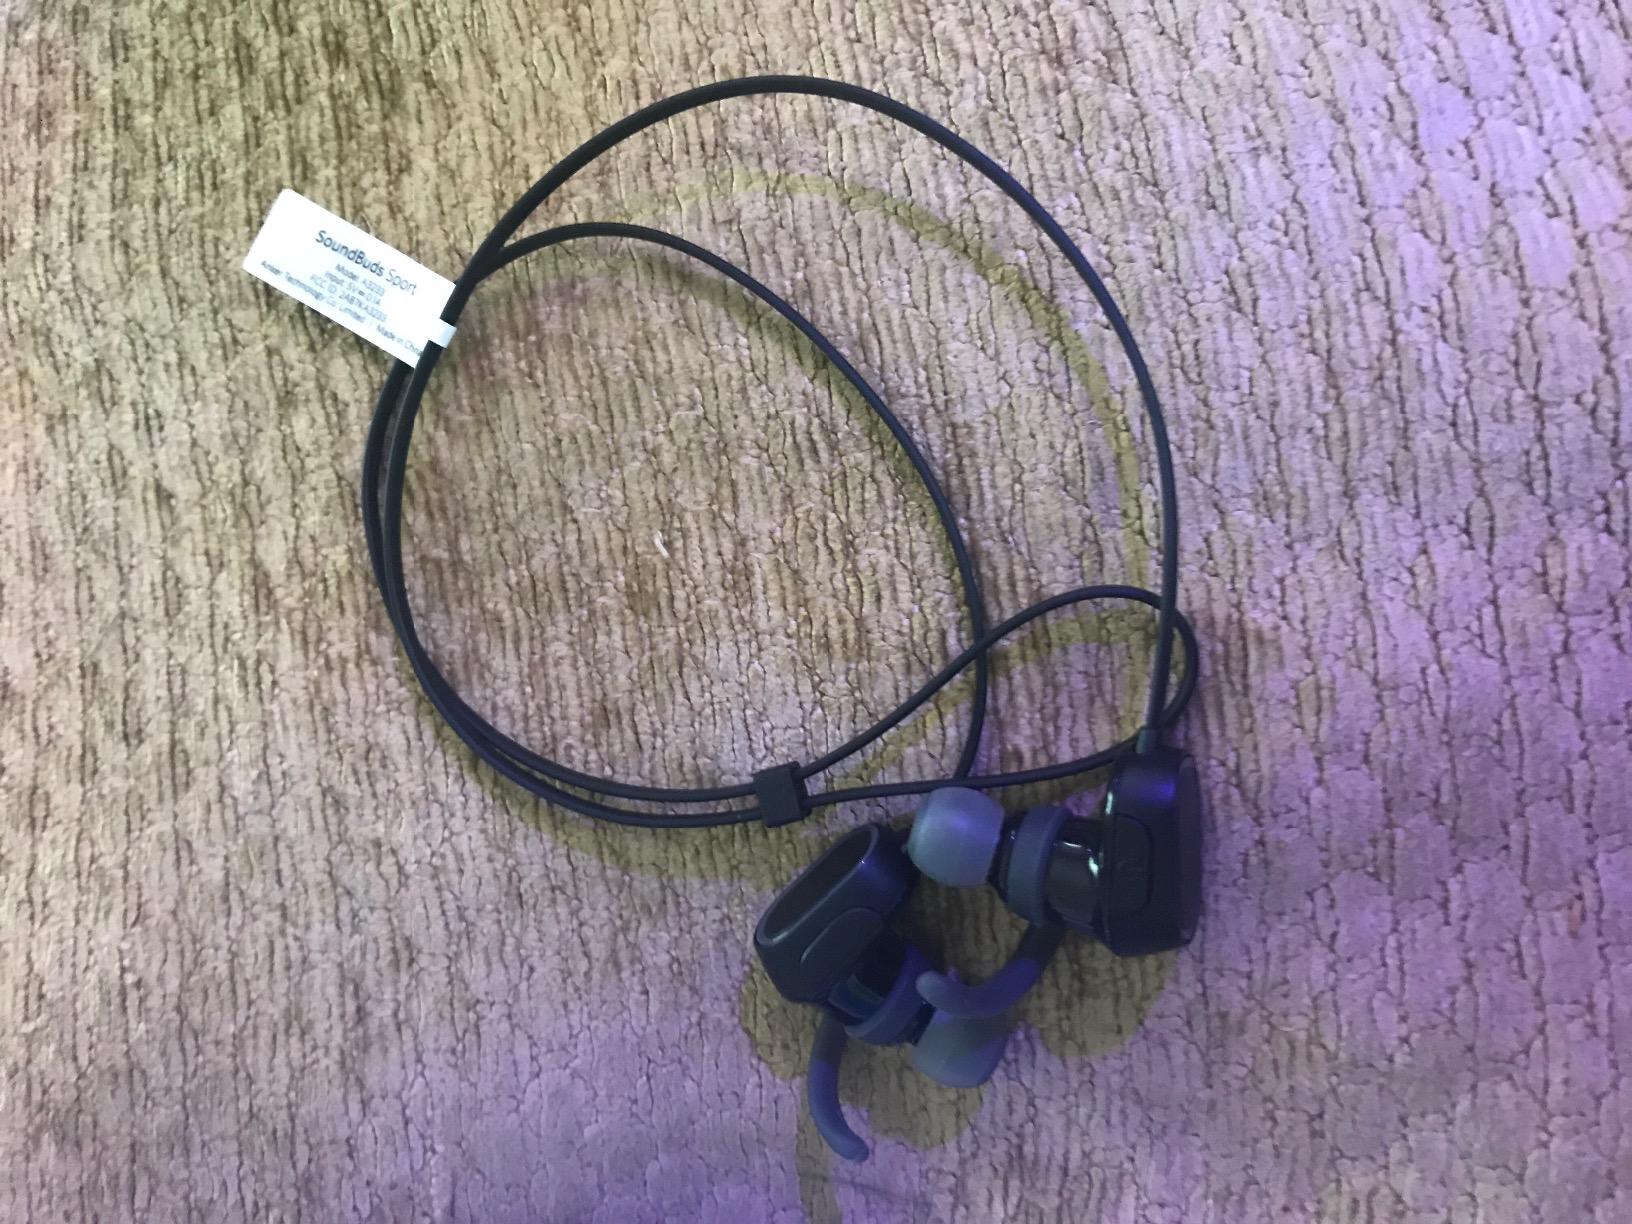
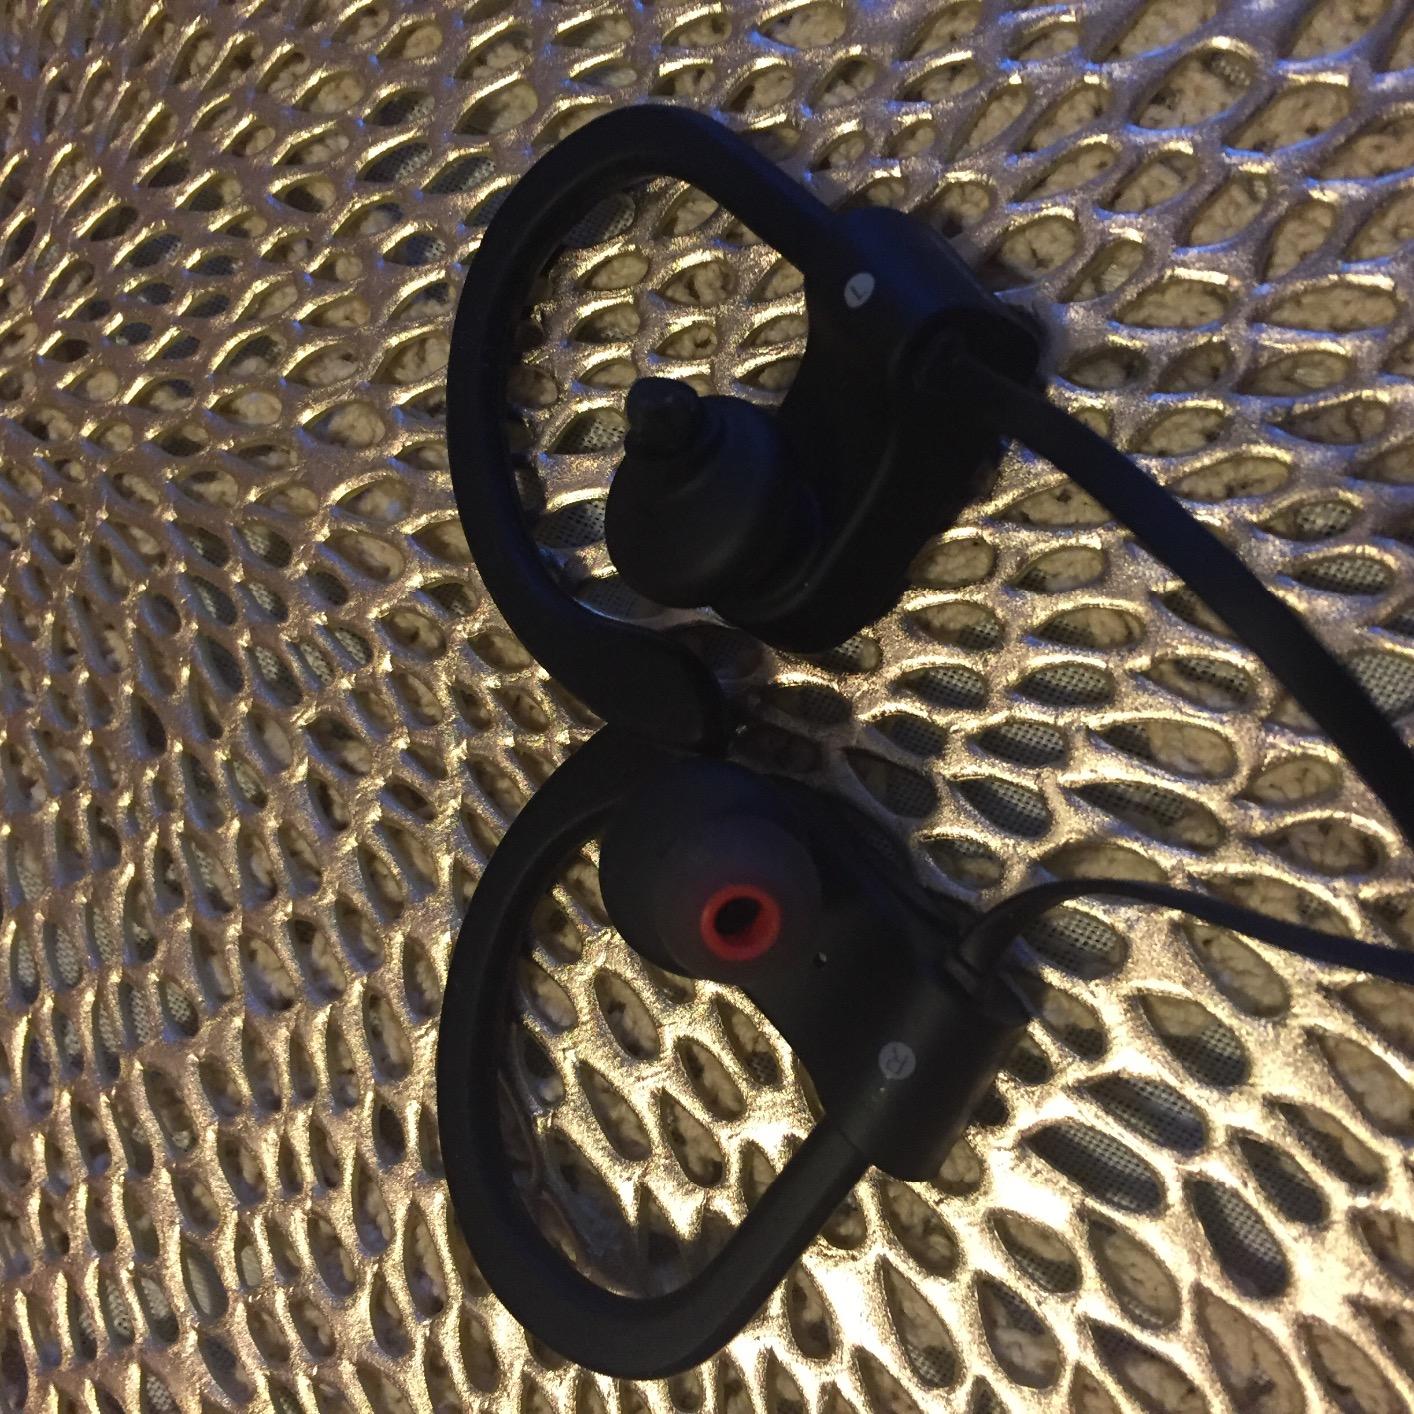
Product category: headphones
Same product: no